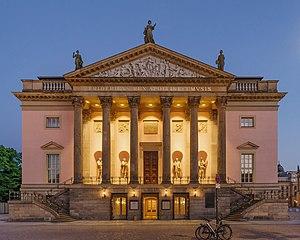
La liste ci-après présente les salles d'opéra dans le monde, qu'il s'agisse d'édifices dédiés